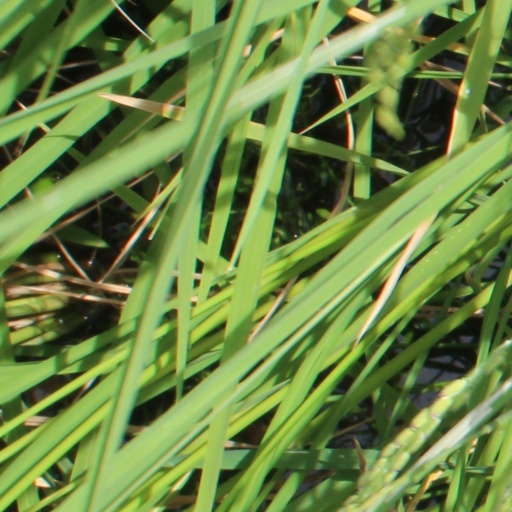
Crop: rice